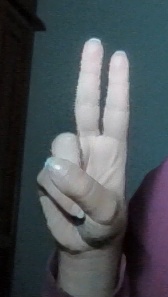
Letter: taa